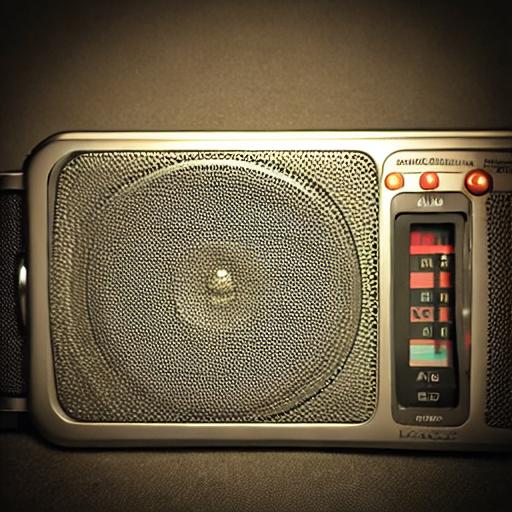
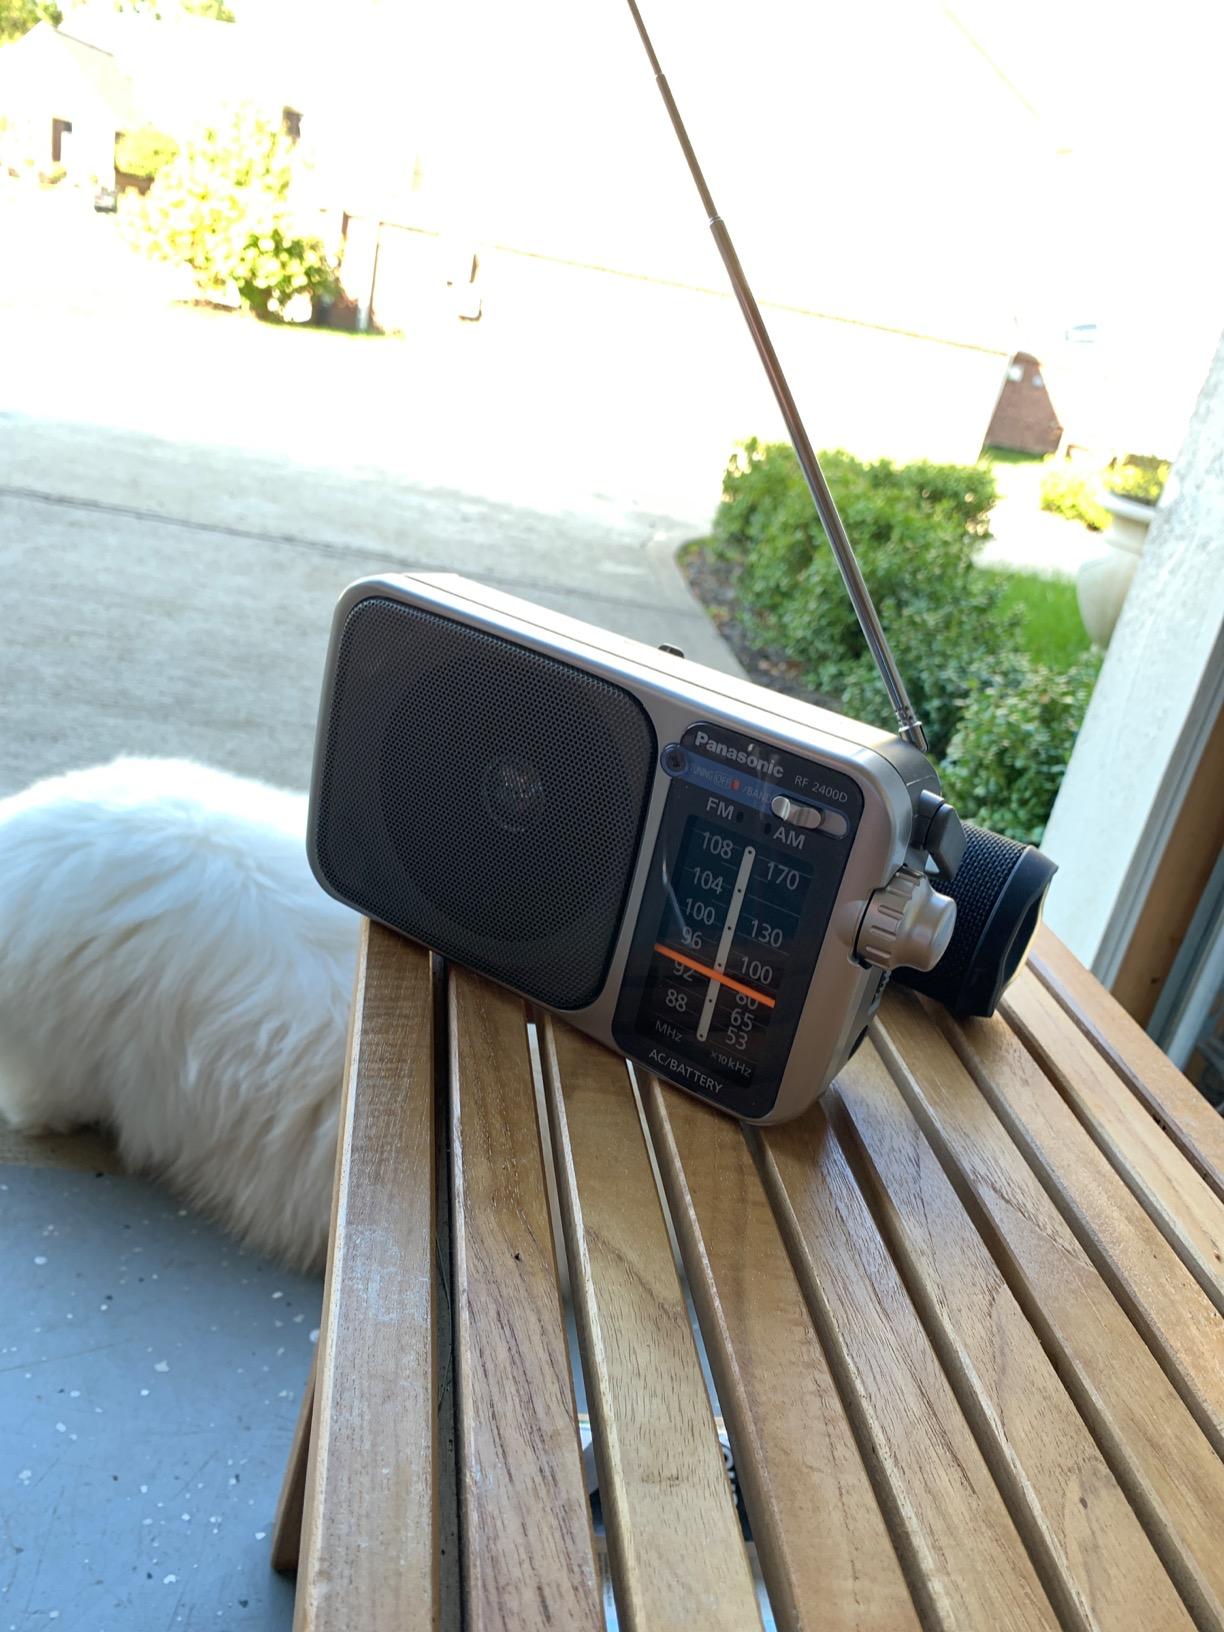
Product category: radio
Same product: no